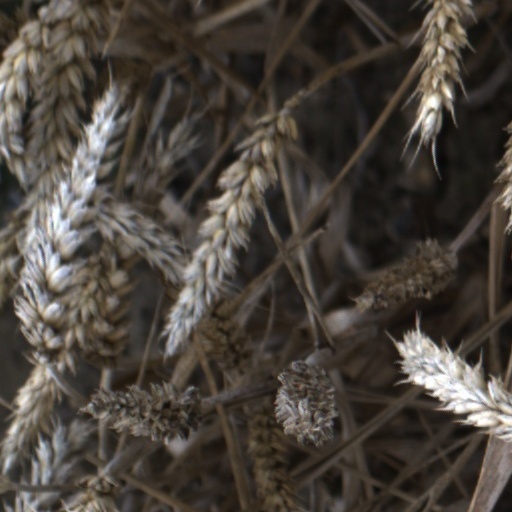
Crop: wheat